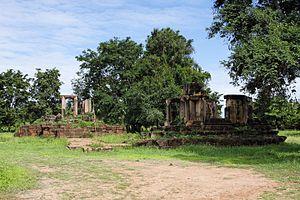
Prasat Pha Kho, Thaïlande
Le Prang Pha Kho est un temple khmer situé en Thaïlande, dans la Province de Nakhon Ratchasima. Malgré son nom de prang, c'est en fait un prasat. C'est un petit ensemble de bâtiments en brique et grès. La tour principale est située au centre, et orientée à l'est. Les deux autres tours se font face à face et ont la même forme que la tour principale. Chacune est construite sur une plateforme en latérite.